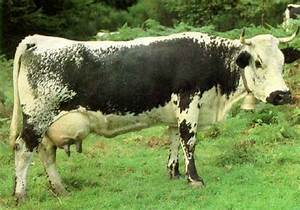
Label: mucca